Donough O'Brien, 16th Baron Inchiquin

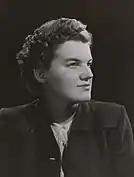

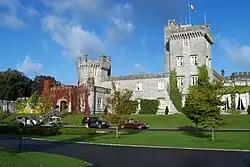
Dromoland Castle today

Inchiquin inherited the family Dromoland Castle estate in Ireland and Moor Park near Ludlow, Shropshire. He moved home permanently to Ireland in 1939. Inchiquin had managed to keep hold of the estate for 20 years, by turning the estate into a dairy farm however by 1948 the financial state of the estate was so dire Inchiquin had to allow tourists to stay as paying guests. In 1962 Inchiquin finally gave in to the financial strain and sold the Dromoland Castle and of its estate to billionaire industrialist Bernard McDonough and built himself nearby Thomond House, which he moved into in 1965 and a house that the current Baron Inchiquin resides in. The ancestral seat today serves as a luxury hotel and continues to be owned by a series of Irish American businessmen.